Hooray for Boobies

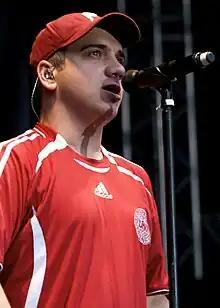
Jimmy Pop, frontman for the Bloodhound Gang

In March 1995, the Bloodhound Gang signed a record deal with Columbia Records and released their debut studio album, "Use Your Fingers", that July, but were subsequently dropped by the label. After adjusting its lineup, the group began working on their second album, "One Fierce Beer Coaster".